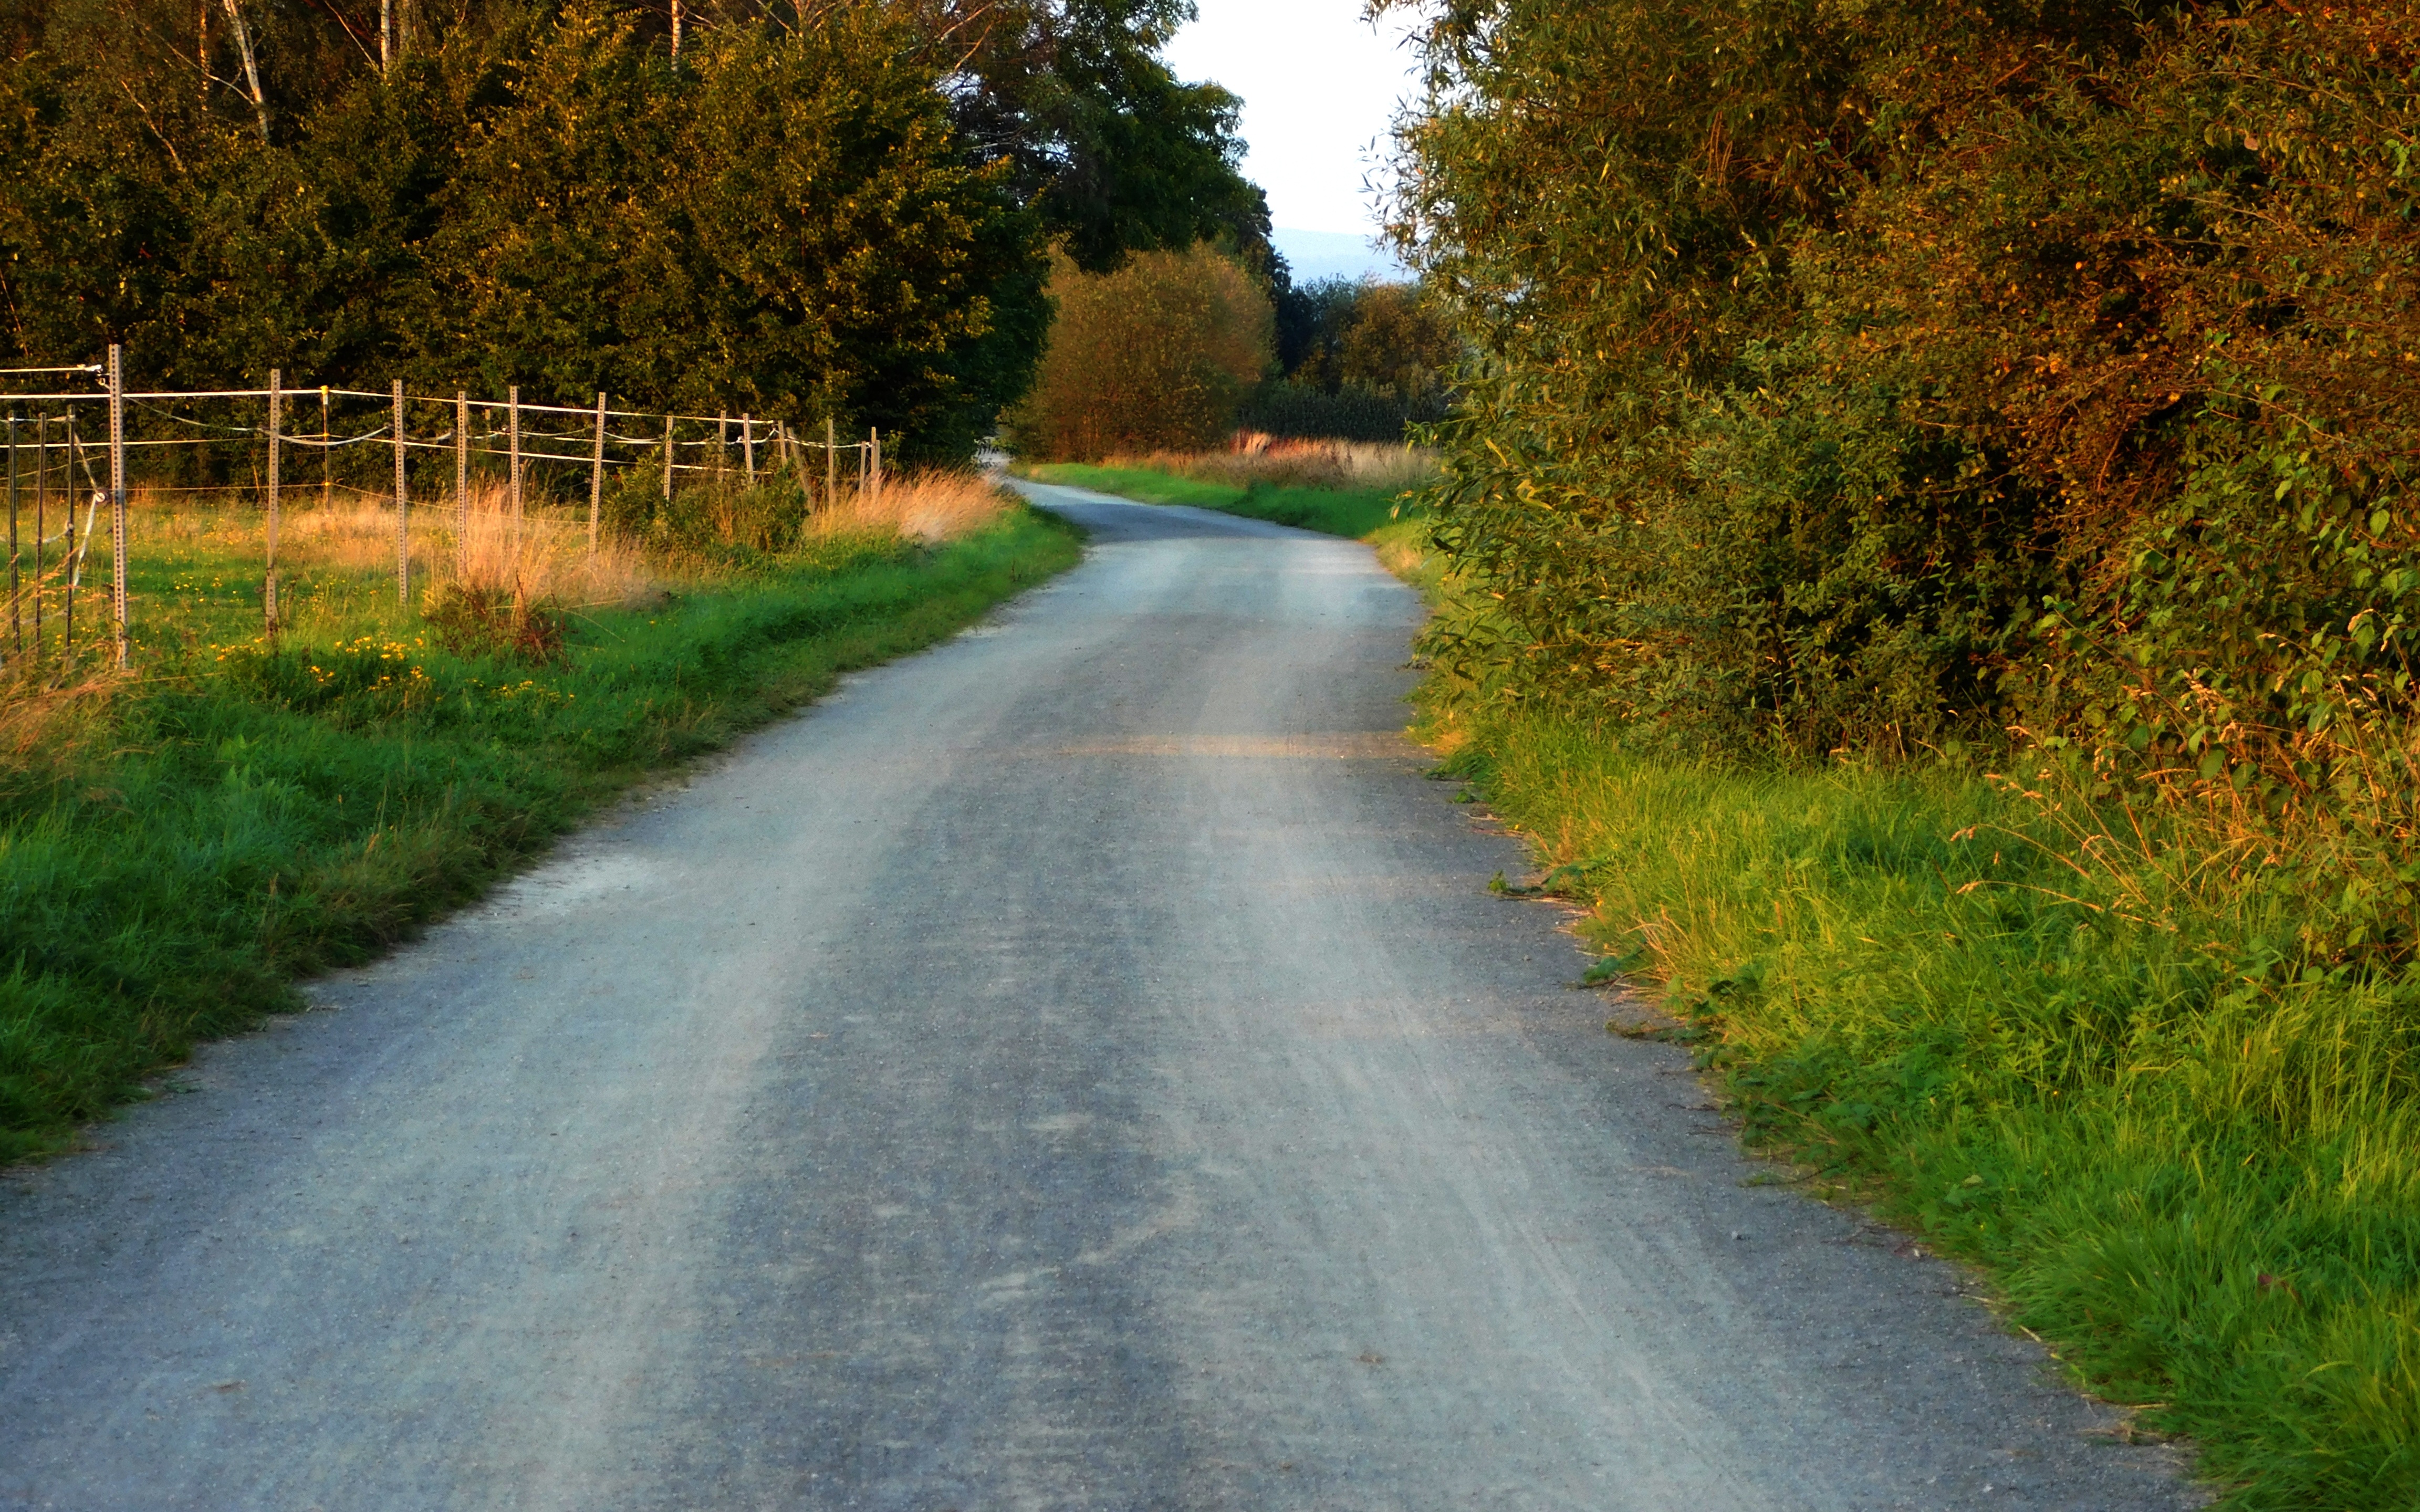
road, lane, tree, road surface, asphalt, season, autumn, leaf, infrastructure, waterway, rural area, dirt road, trail, highway, nonbuilding structure